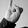
ASL letter: I